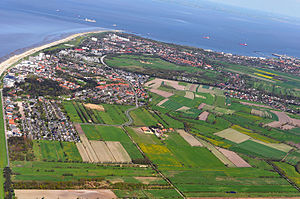
Döse
Luftfoto med Döse i midten
Döse er en bydel i den tyske by Cuxhaven i Niedersachsen. Kurstedet ligger ved nordspidsen af den nedersaksiske nordkyst.